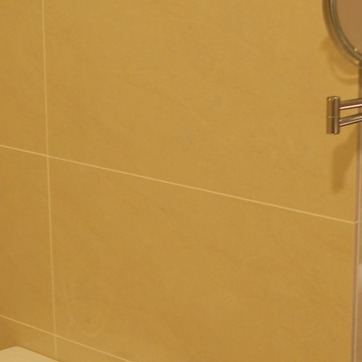
Material: tile